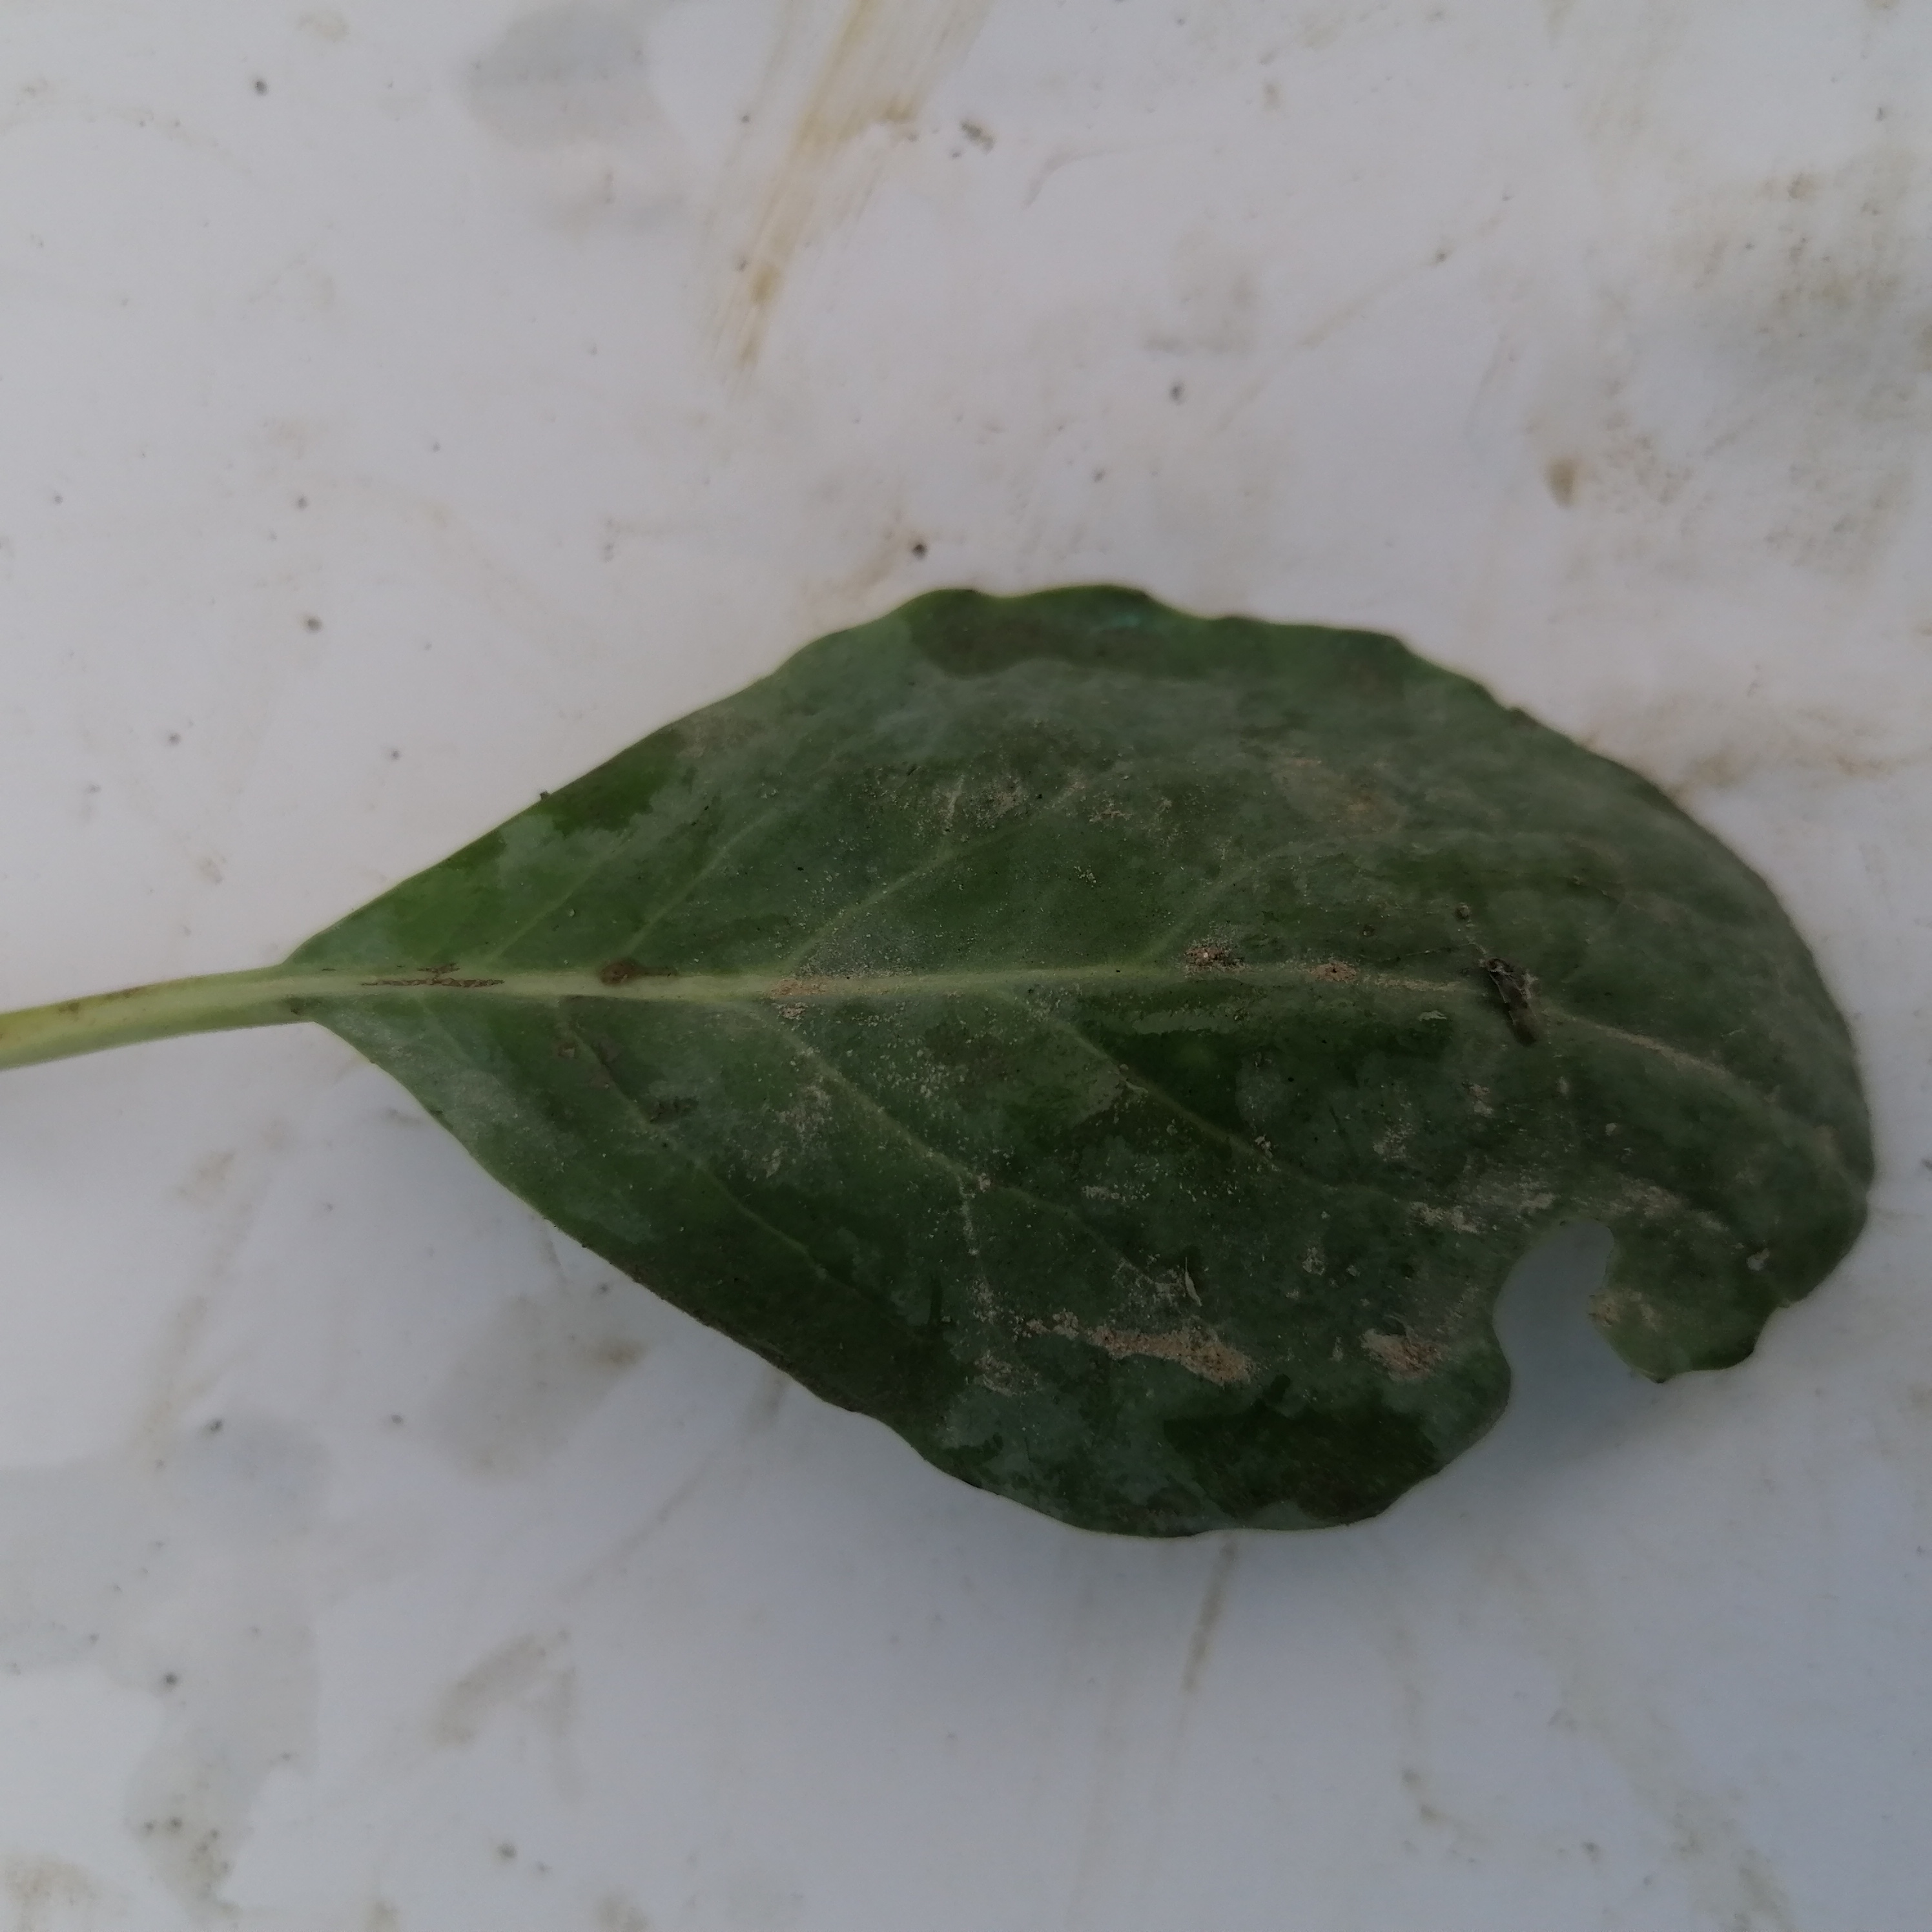
Label: Healthy